American History X-cellent

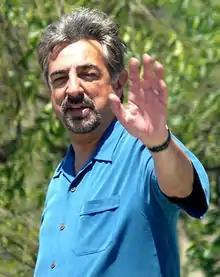
Joe Mantegna guest starred in the episode as recurring character, Fat Tony.

The episode was written by Michael Price and directed by Bob Anderson, his second credit of the season after "Rednecks and Broomsticks". The episode also features the second appearance of Kevin Michael Richardson who first appeared in "Homer the Whopper" and Joe Mantegna as Fat Tony. Sideshow Bob makes a non-speaking cameo appearance in this episode in where he is put in a dryer.